J. P. Compretta

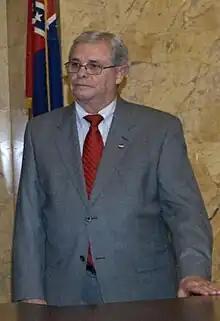
Compretta in 2010

Joseph Patrick "J.P." Compretta (born March 17, 1945) is a Mississippi lawyer and Democratic politician. He is a former member of the Mississippi House of Representatives, representing the 122nd house district (part of Hancock County). Compretta was Speaker Pro Tempore of the House and Chairman of the Management Committee, also serving on the Judiciary, Marine Resources and Ways & Means committees.